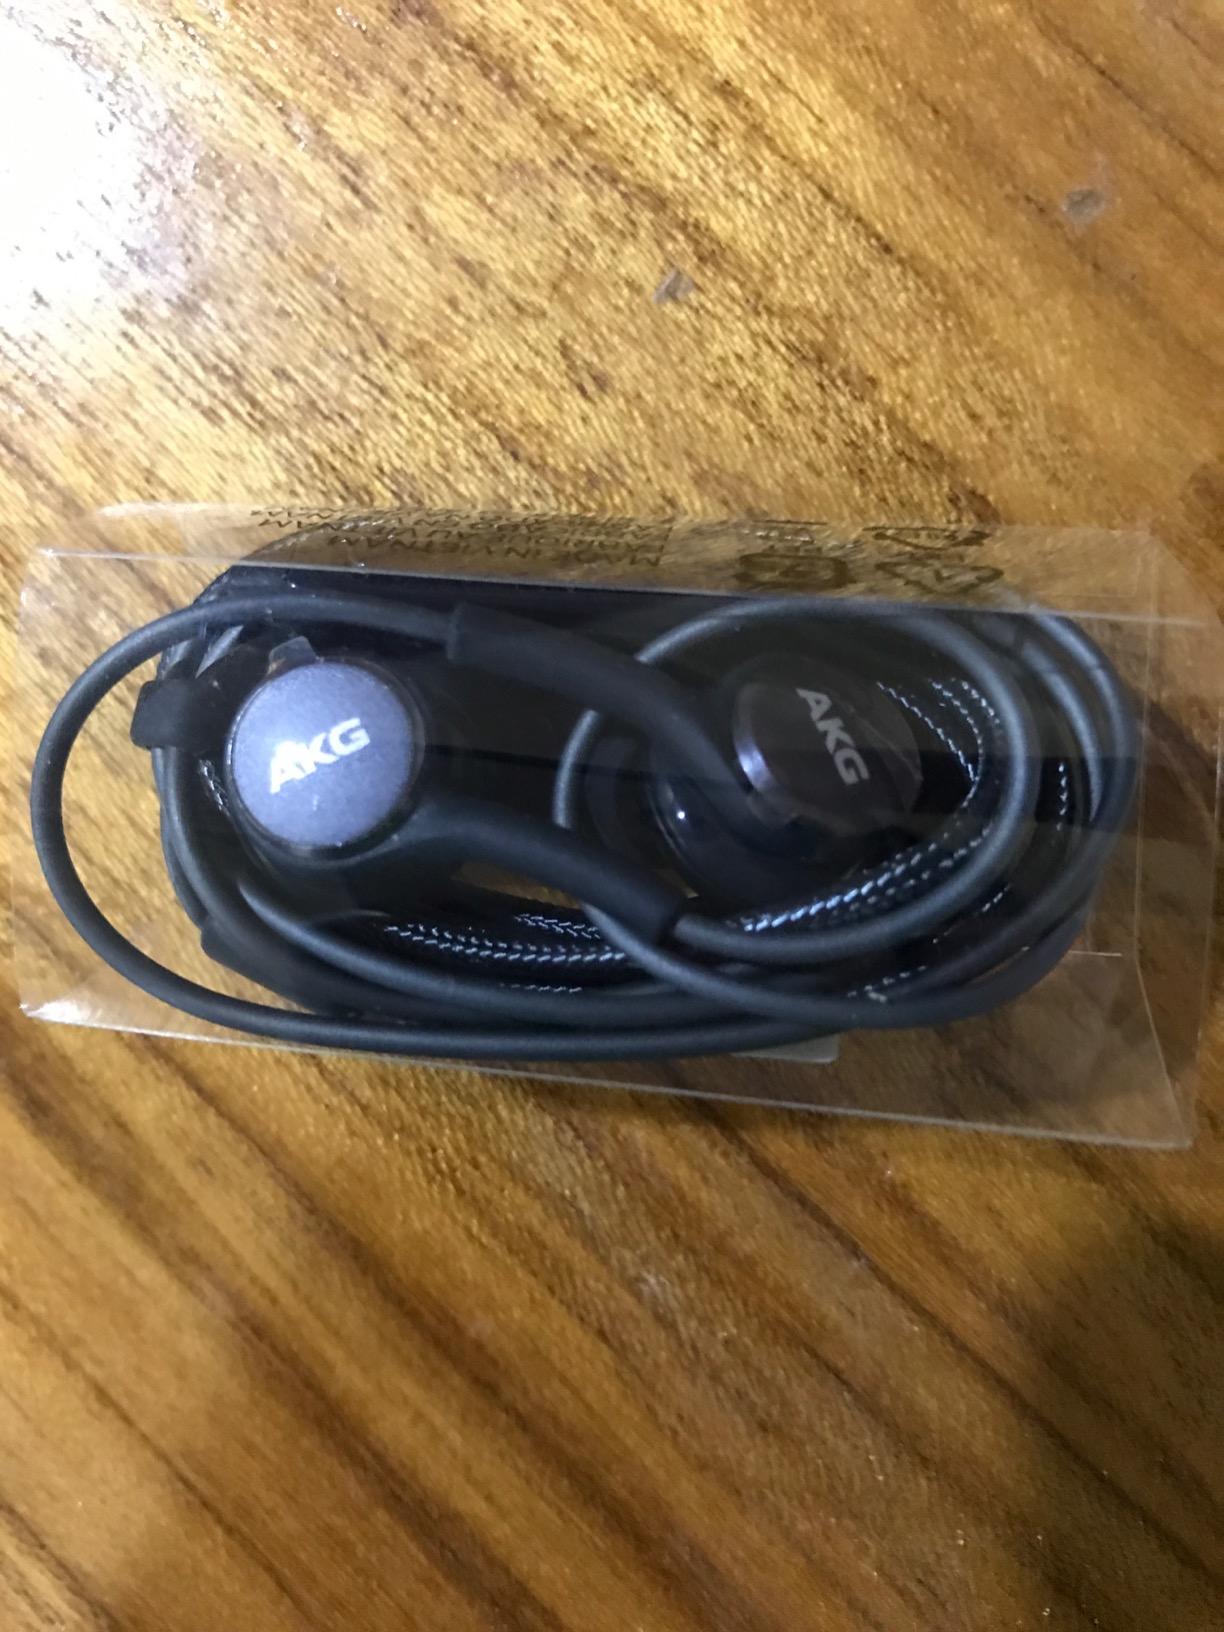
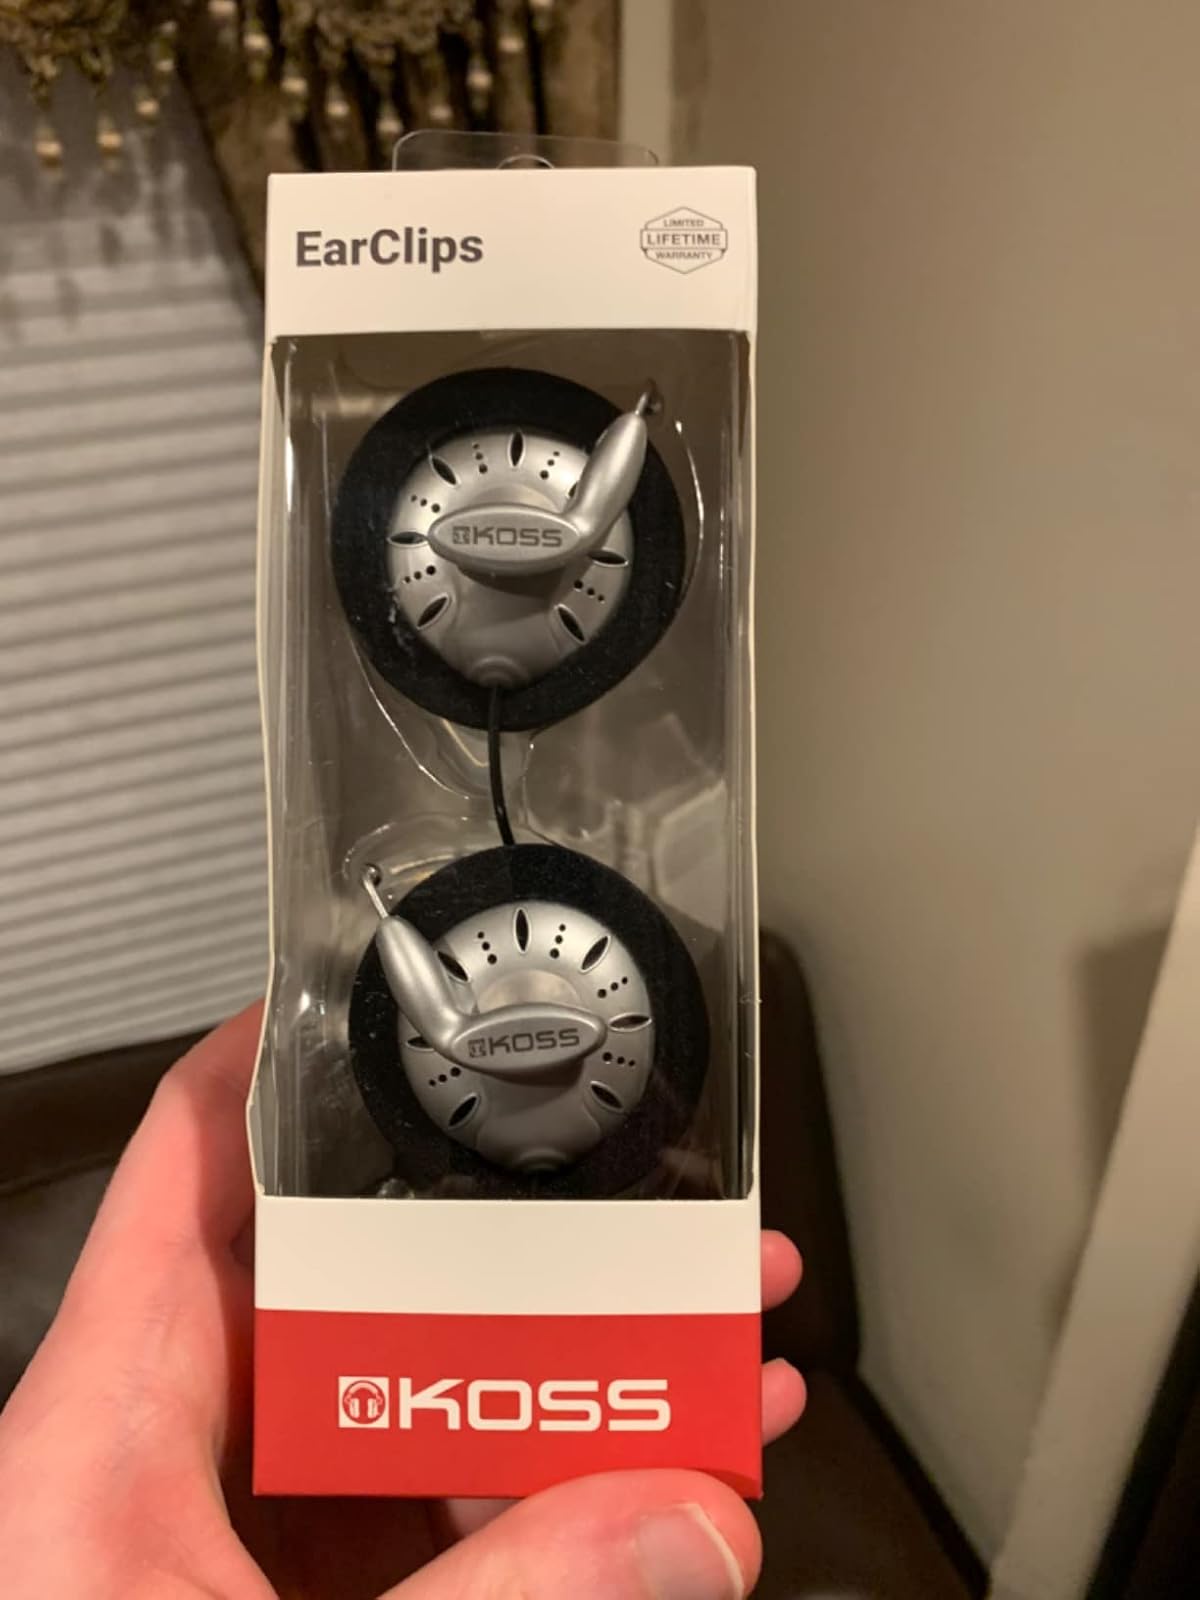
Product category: headphones
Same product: no